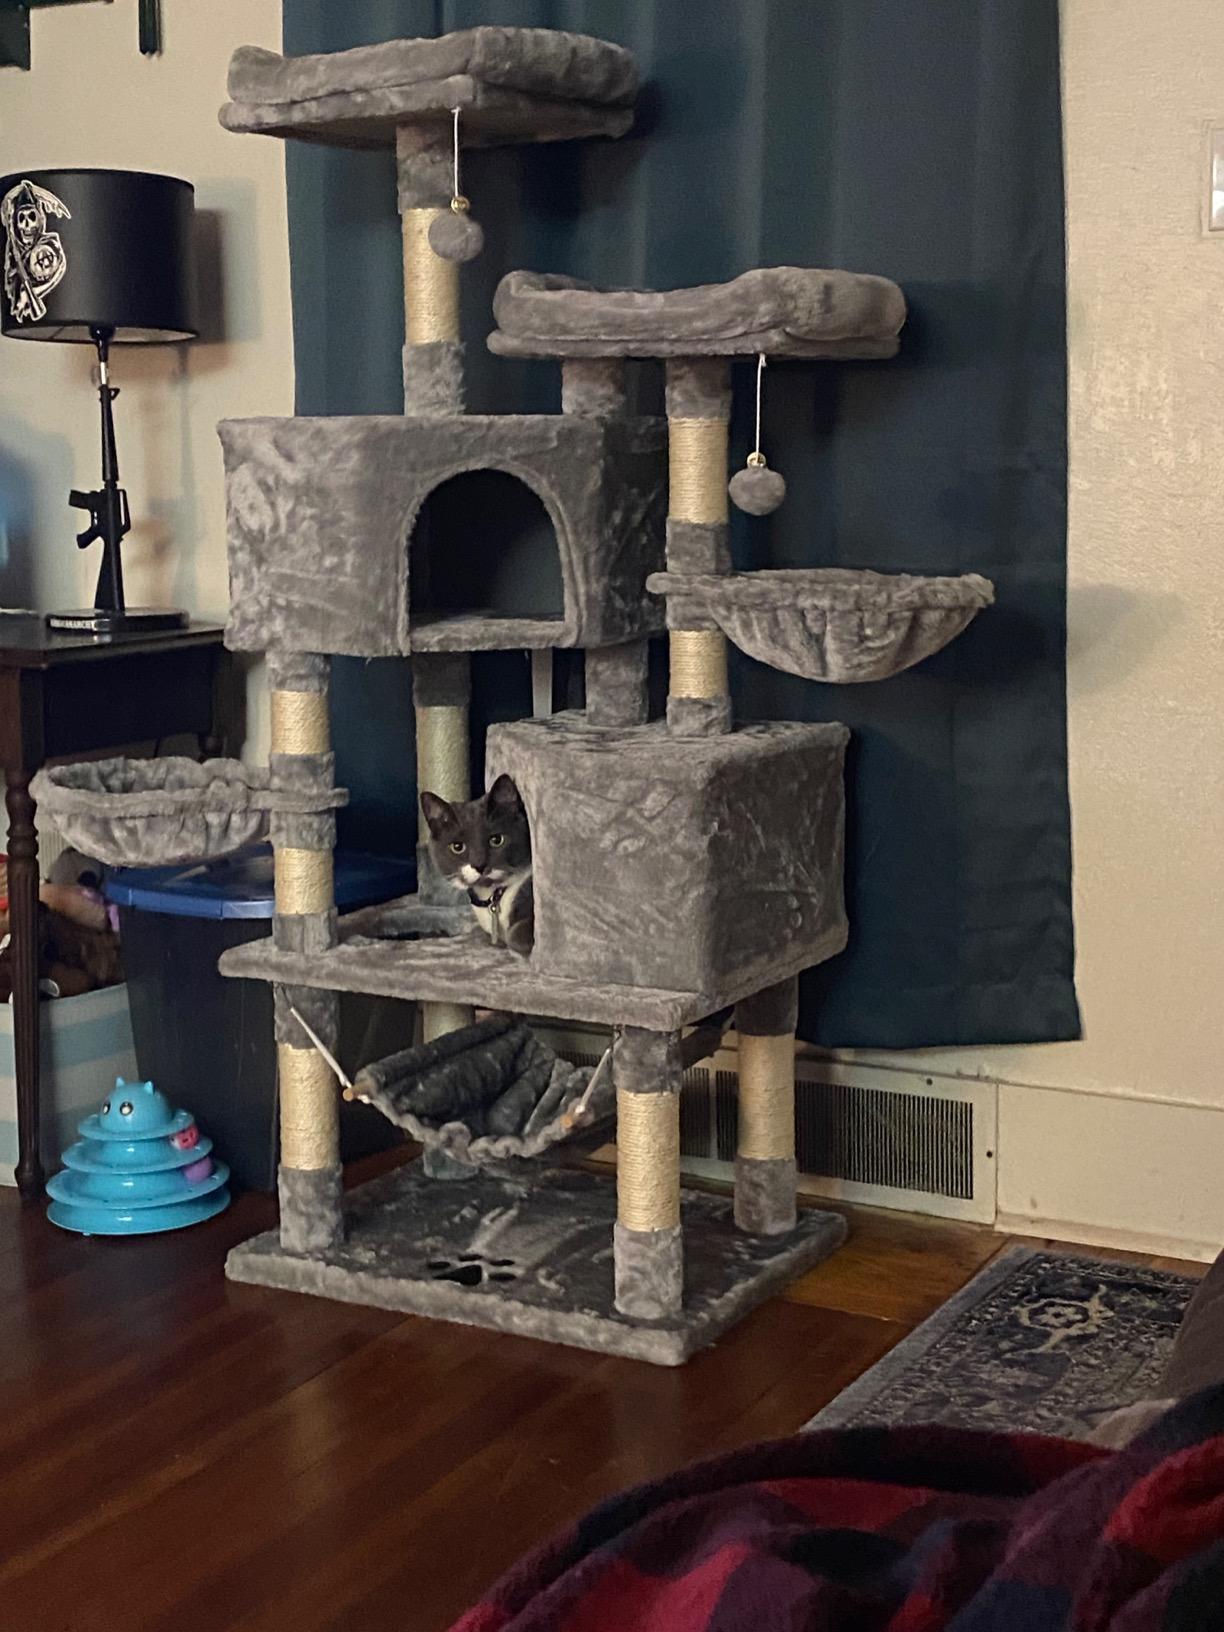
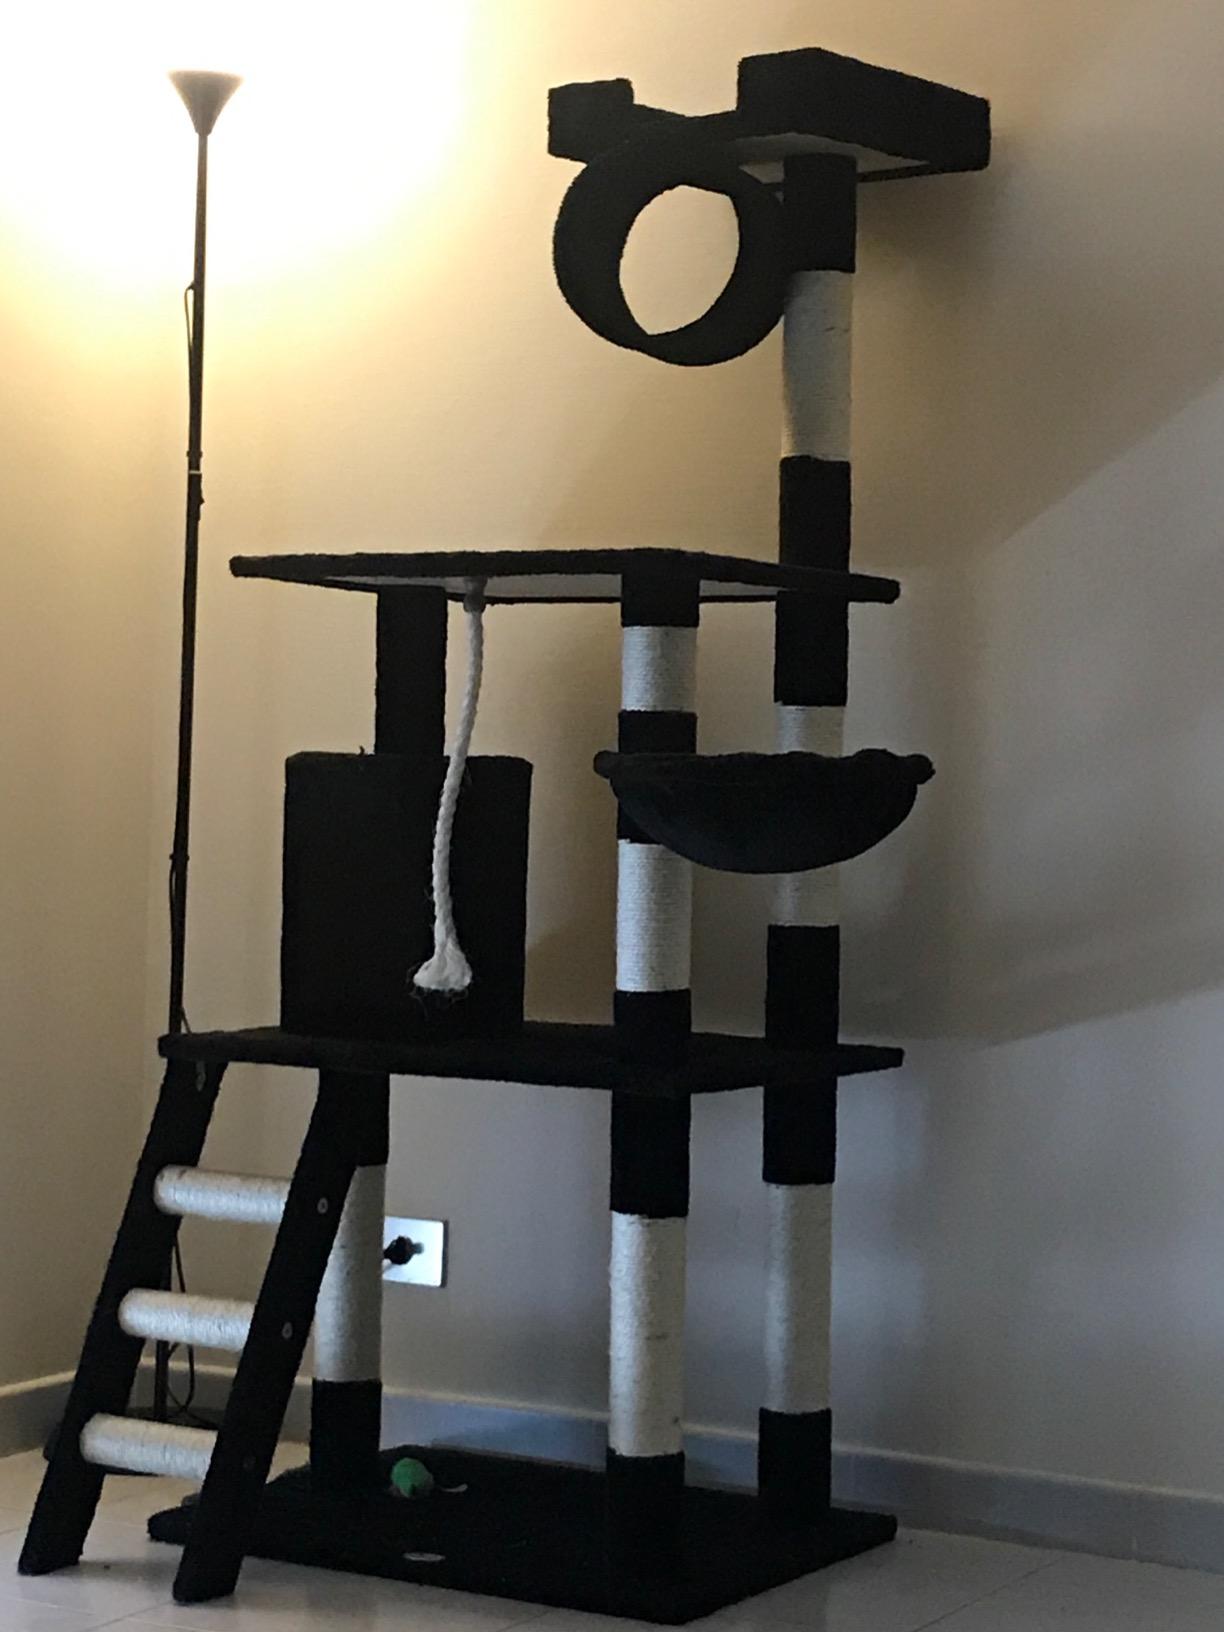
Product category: items_cat tree
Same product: no